Ohio University Marching 110

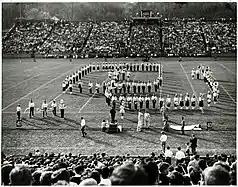

In 1923, a student by the name of Homer Baird organized over 40 musicians into the first marching band at Ohio University. Baird arranged for a local music teacher, Raymond Connett, to direct the band for free. Baird was quoted as saying, "Fortunately, we had at least 25 top-notch musicians and the others were coming along fine." Enough money was raised to furnish the band with about 30 blue coats and white caps, while the members had to buy their own white trousers.